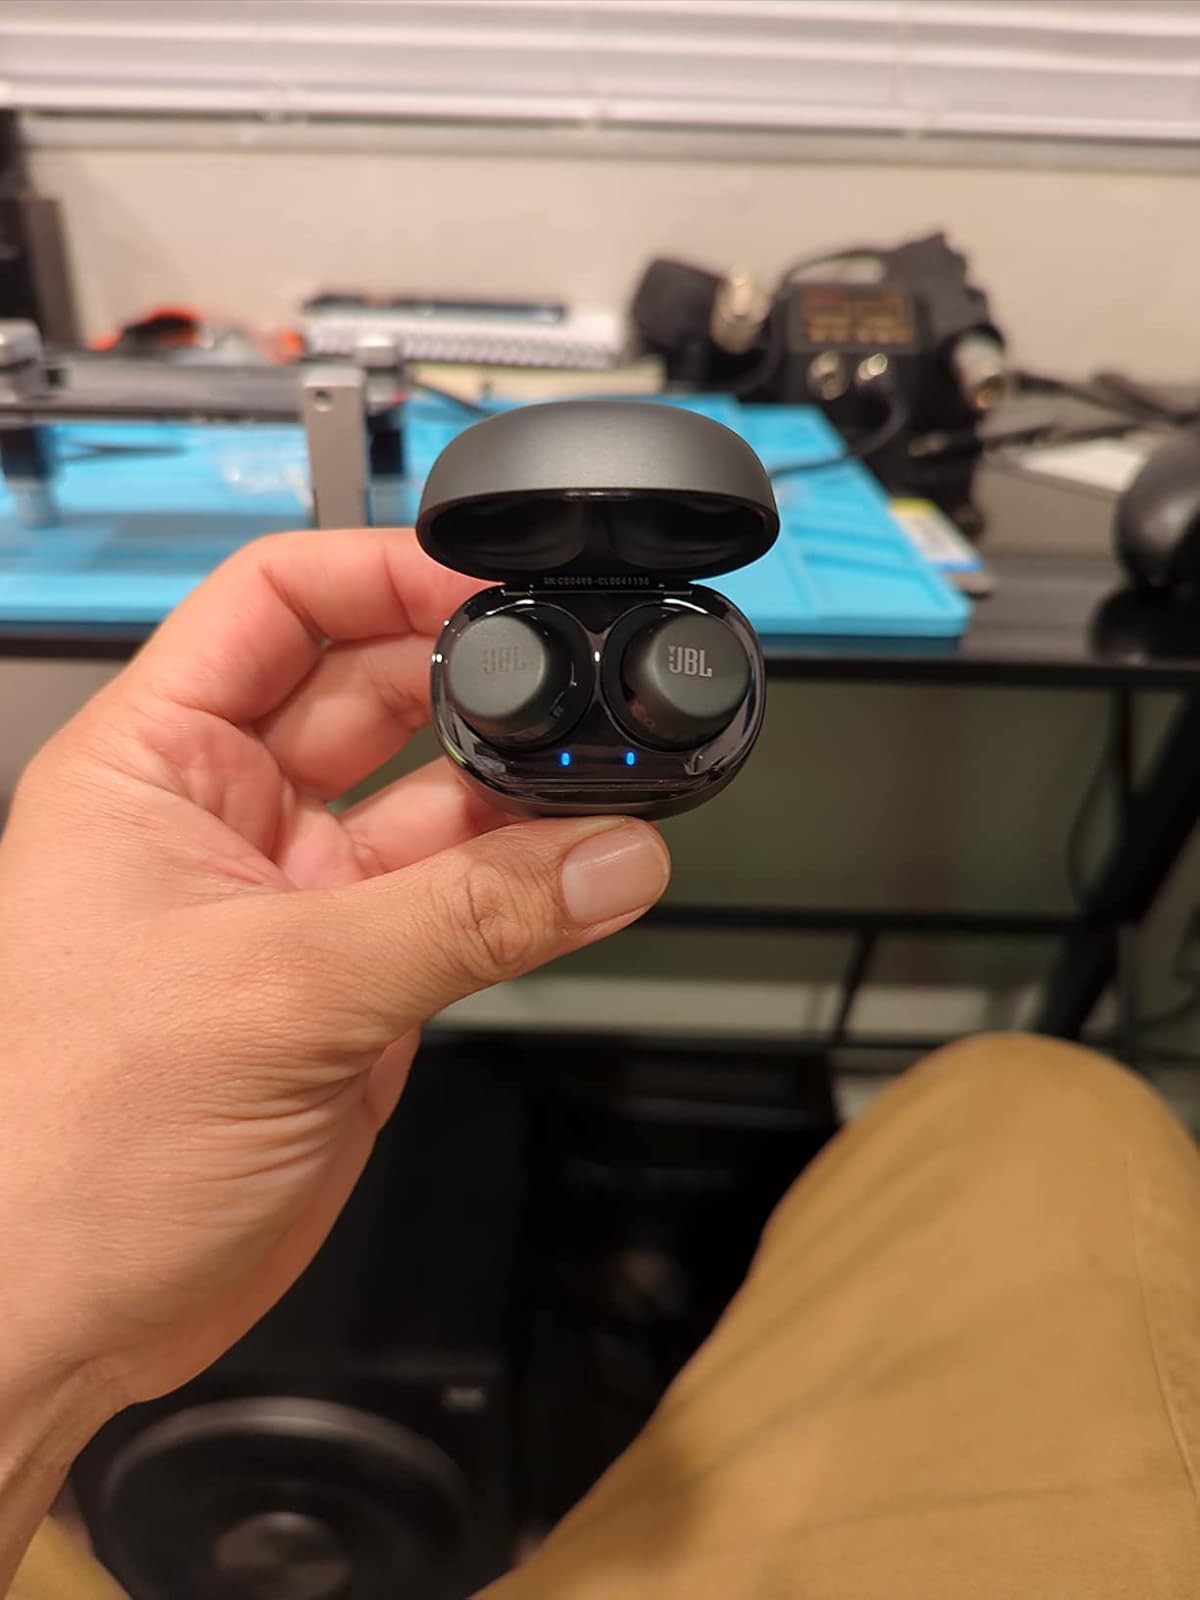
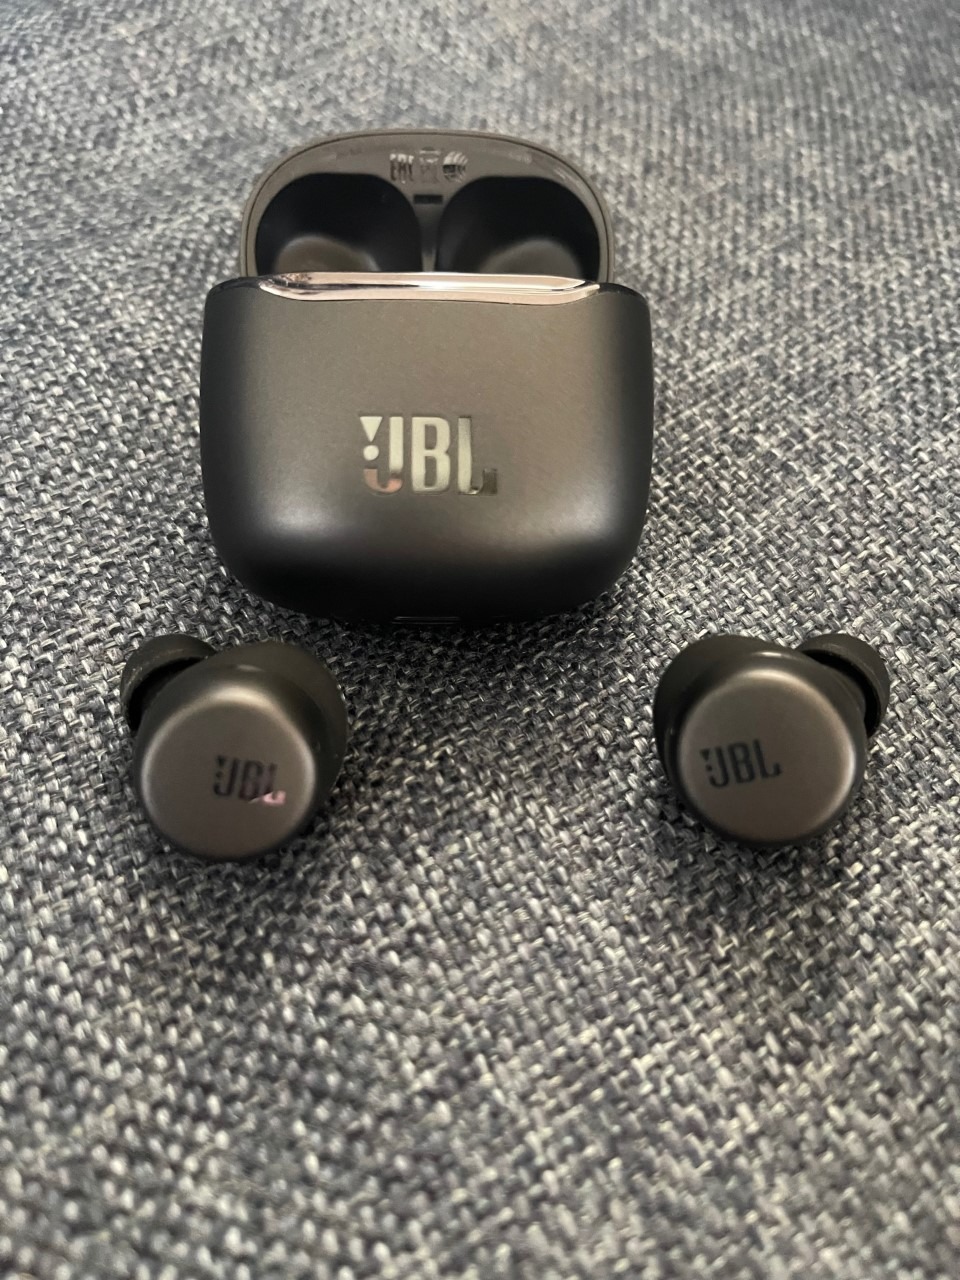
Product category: earbuds
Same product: yes